Maybrook Yard

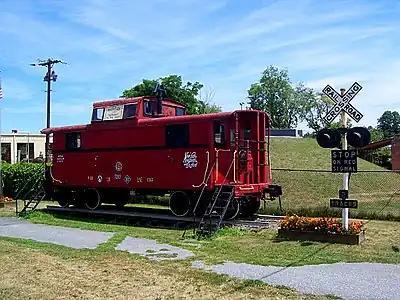
A red caboose on a short set of railroad tracks with a crossing signal at right. Behind them are a chainlink fence and a small rise

Maybrook Yard was a major rail yard located in Maybrook, New York. It was the western gateway of its long-time owner, the New York, New Haven and Hartford Railroad and its predecessors. It was here that freight cars were interchanged between railroads from the west and the New Haven, whose Maybrook Line headed east over the Poughkeepsie Bridge to the railroad's main freight yard at Cedar Hill Yard in New Haven, Connecticut.